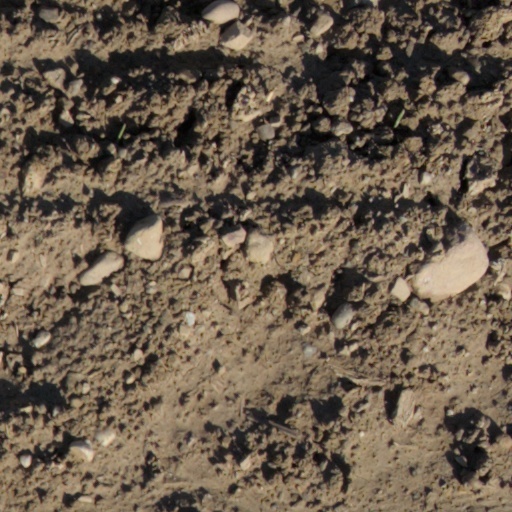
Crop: wheat